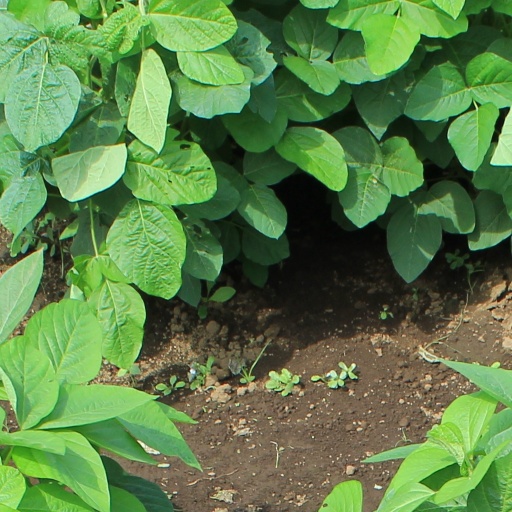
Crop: soybean